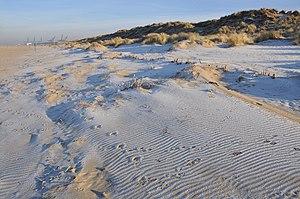
Plage givrée à Zeebruges (Belgique)